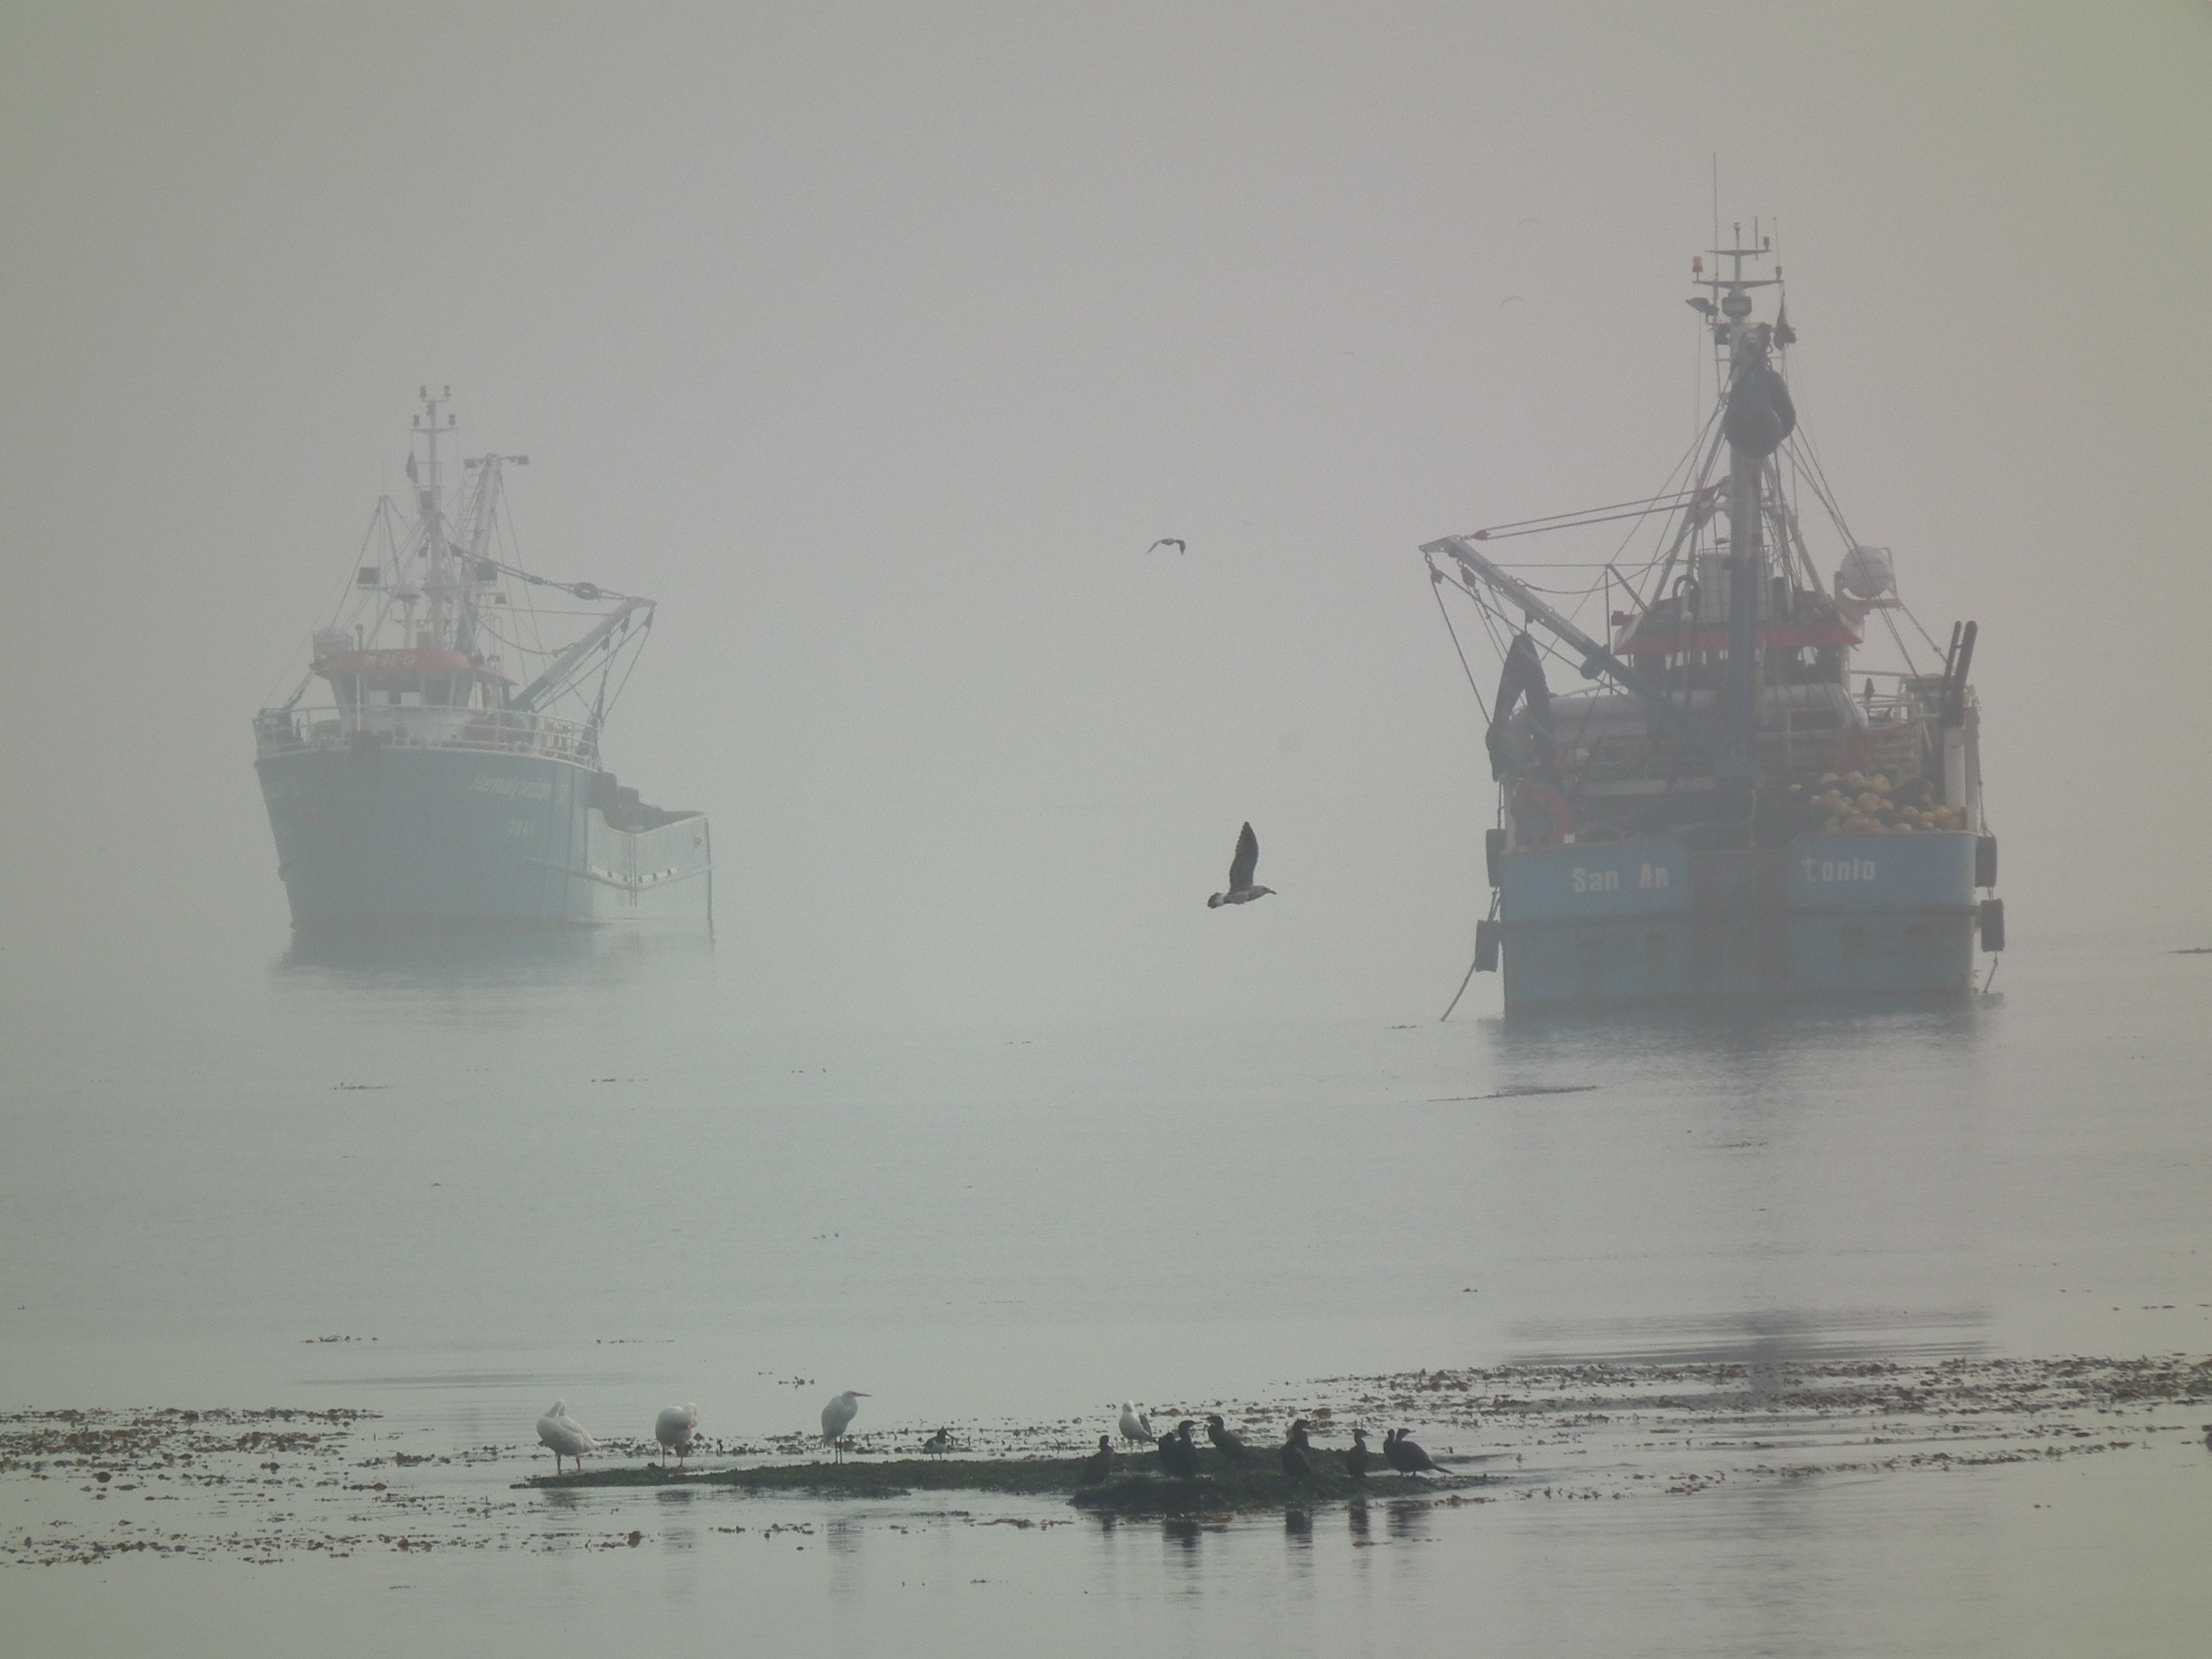
landscape, sea, water, ocean, fog, mist, boat, ship, vehicle, weather, arctic, watercraft, atmospheric phenomenon